First Carlist War

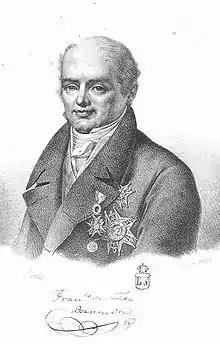
Francisco Cea Bermudez, an important official during the "Trienio Liberal", presided over the 1832-1834 cabinet

In the 19th century, Spain was heavily in debt and in a dire situation economically. Various conflicts with the British and especially the Battle of Trafalgar had left the Spanish without the naval strength to maintain healthy maritime trade with the Americas and the Philippines, leading to historically low overseas revenue and ability to control the colonies. The "de facto" independence of many of these colonies during the Napoleonic Wars and later wars of independence further strained the royal coffers. Between 1824 and 1833 the average annual income was "barely more than half" the pre-wars' level. Additionally, the political instability further constrained Spain's ability to collect taxes—the Riego revolt meant the government could only collect 12% of its projected revenue for the first half of 1820.